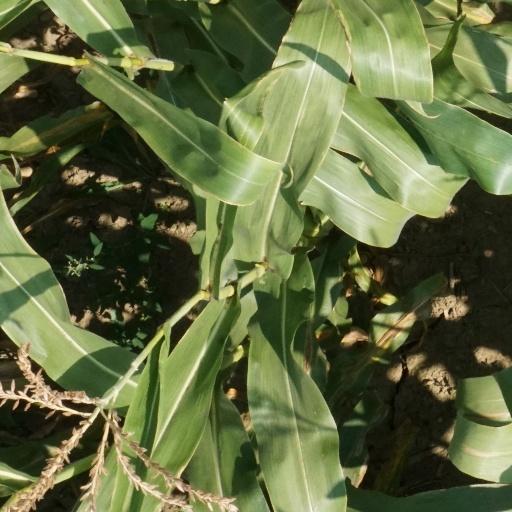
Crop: maize; corn